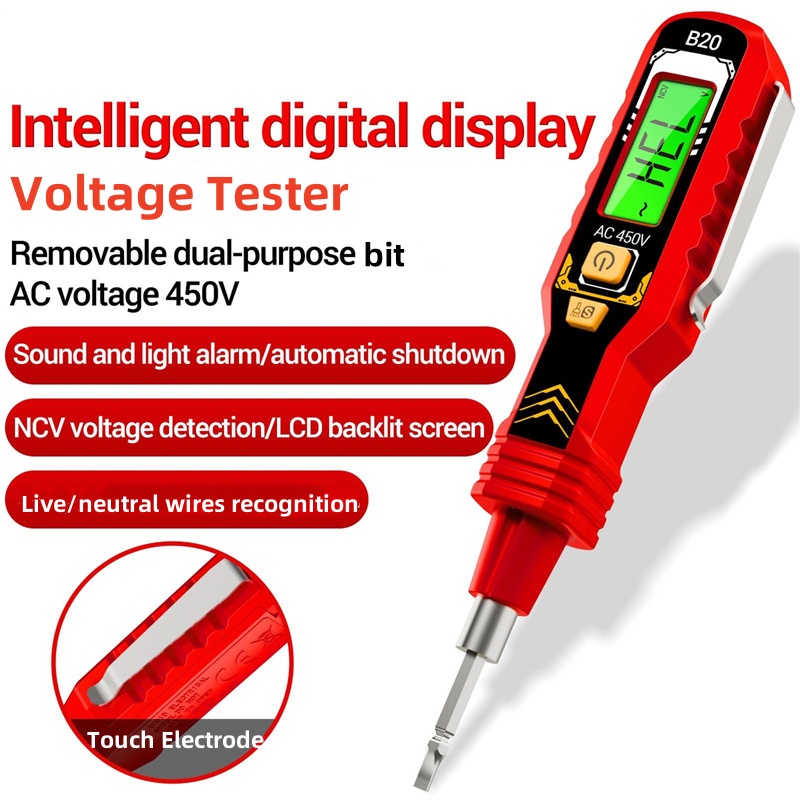
Non-Contact Voltage Tester with LCD Display
KEY FEATURES VERSATILE VOLTAGE DETECTION : This tester measures AC voltage, identifies live and neutral wires, and includes NCV (Non-Contact Voltage) detection for quick and safe voltage checks without direct contact. WIRE CONTINUITY TESTING : The built-in continuity function allows for easy wire testing, ensuring reliable results when checking circuit integrity and connections. AUDIBLE & VISUAL ALARMS : Features both sound and light indicators to alert you to the presence of voltage, providing clear, real-time feedback on the circuit’s status. LED LIGHT FOR LOW-LIGHT CONDITIONS : Equipped with a white LED light to illuminate your work area, allowing for easy visibility in dim environments, ensuring safe and efficient testing. AUTOMATIC SHUT-OFF & COMPACT DESIGN : The tester is designed with an automatic shut-off function to extend battery life, and its small, palm-sized form factor ensures portability and ease of use in tight spaces. SPEC Material: ABS Color: Red, Black Size: As Shown in the Picture AC Voltage Range: Non-Contact Measurement: 30V to 1000V Contact Measurement: 11V to 450V Frequency: 50 to 60Hz Indication of Sensitivity: “-” Weak electric field, “--” Medium electric field, “---” Strong electric field Low Battery Warning: If the screen shows "LO" during use, it indicates low battery and the batteries need to be replaced. Operating Temperature: 0 to 40°C Storage Temperature: 10 to 50°C Altitude: < 2000m Power Supply: 1.5V, 2 x AAA batteries Package Includes: 1 * Non-Contact Voltage Tester NOTES Color may not appear as exactly as in real life due to variations between the computer monitors. Please allow a small error due to manual measurement. Please make sure you do not mind before purchasing. Fingers must fully contact the touchpoint. Calluses, dry or metallic skin, standing on a bench, and wearing insulating shoes may reduce measurement accuracy.
Brand: Lonbor-de
Category: Hardware > Tools > Measuring Tools & Sensors > Electrical Testing Tools > Voltage Testers